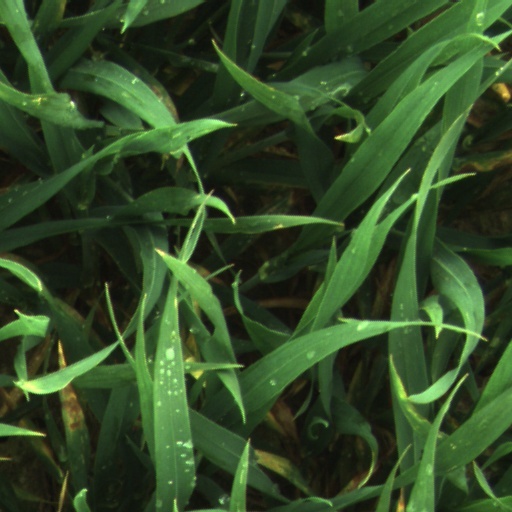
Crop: wheat